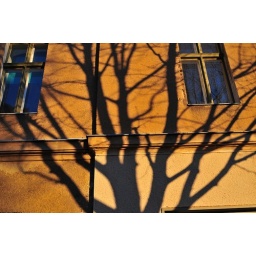
of a tree on a wall in kreuzberg